Edward P. Evans

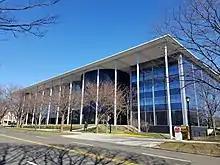
Evans Hall in New Haven, campus of Yale School of Management.

Edward P. Evans, also known as Ned Evans, (January 31, 1942 – December 31, 2010) was an American heir, businessman, investor, horse breeder and philanthropist. He was the chairman and CEO of Macmillan Publishers from 1979 to 1989. He was the owner of Spring Hill Farm, a horse farm in Fauquier County, Virginia. He is the namesake of Edward P. Evans Hall, the main building at the Yale School of Management.